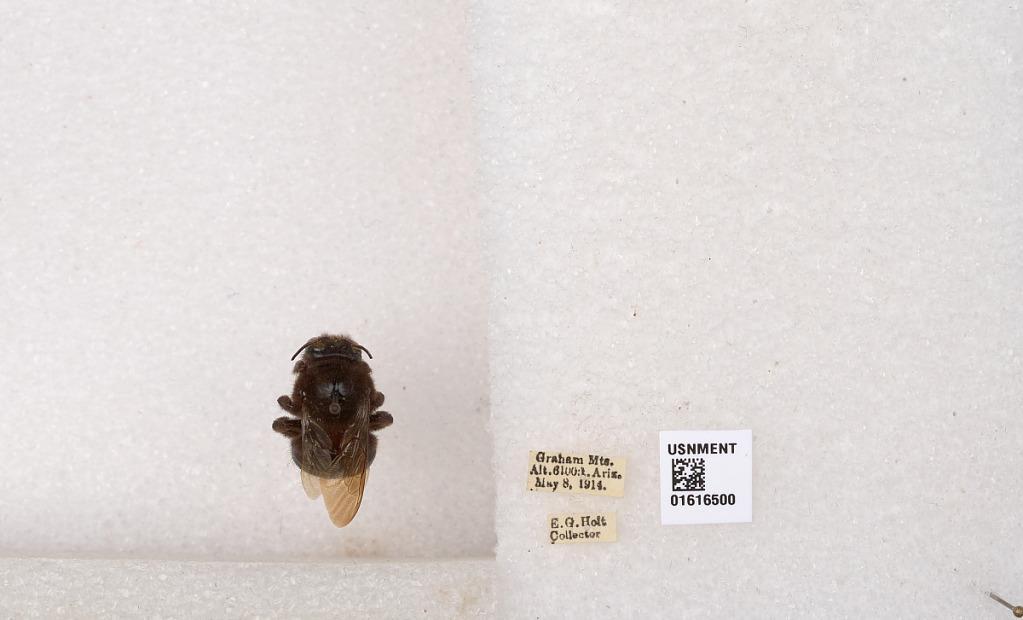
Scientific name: Xylocopa (Notoxylocopa) tabaniformis orpifex Smith
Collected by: E. Holt
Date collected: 1914-5-8
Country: United States
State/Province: Arizona
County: Graham
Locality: Graham Mountains
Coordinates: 32.7, -109.867